Ed McMahon

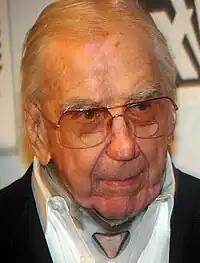
McMahon in 2008

McMahon married Alyce Ferrell on July 5, 1945, while he was serving as a flight instructor in the Marines. The couple had four children: Claudia (b. 1946), Michael Edward (1951–1995), Linda, and Jeffrey. They separated in 1972 and divorced in 1974. McMahon married Victoria Valentine on March 6, 1976. They adopted their daughter Katherine Mary in 1985. The couple divorced in 1989. McMahon paid $50,000 per month in spousal and child support. On February 22, 1992, three months before his "Tonight Show" run came to a close, in a ceremony held near Las Vegas, McMahon married 37-year-old Pamela "Pam" Hurn, who had a son named Alex. McMahon's daughter Katherine served as best person at the wedding. McMahon was a longtime summer resident of Avalon, New Jersey.